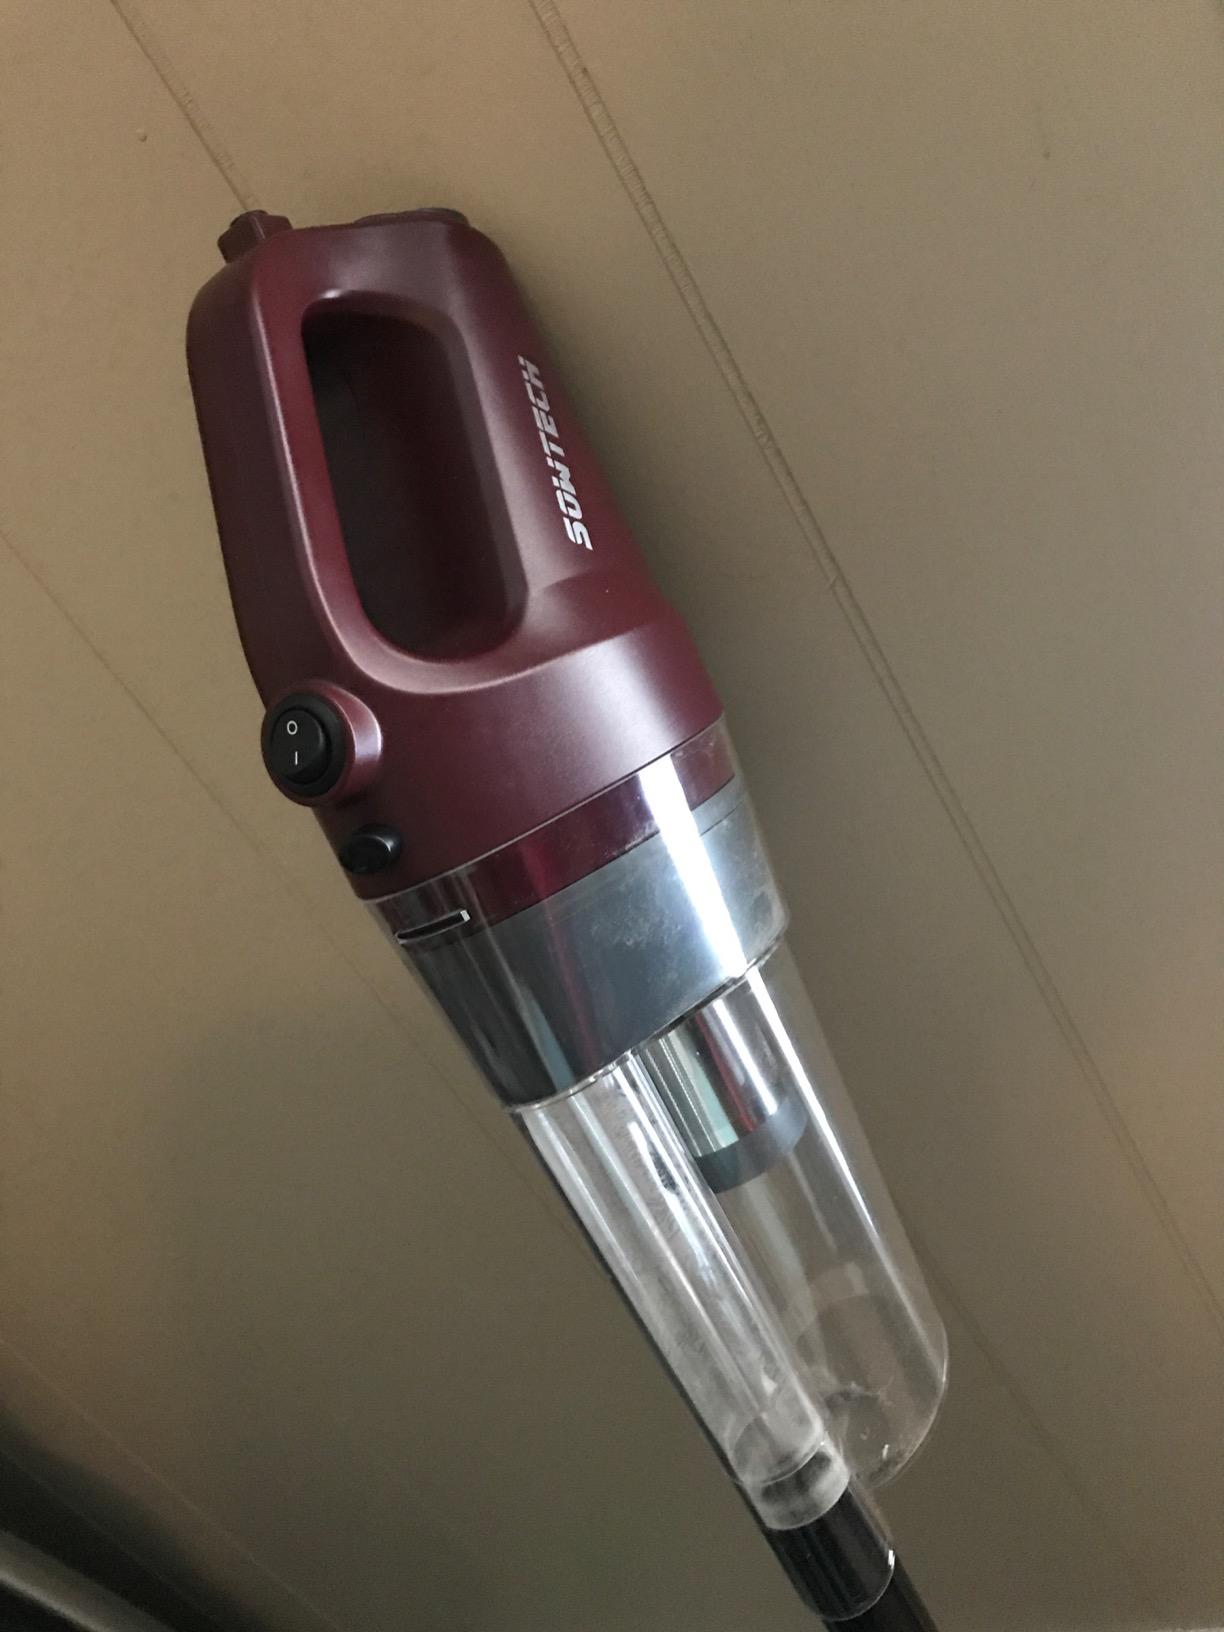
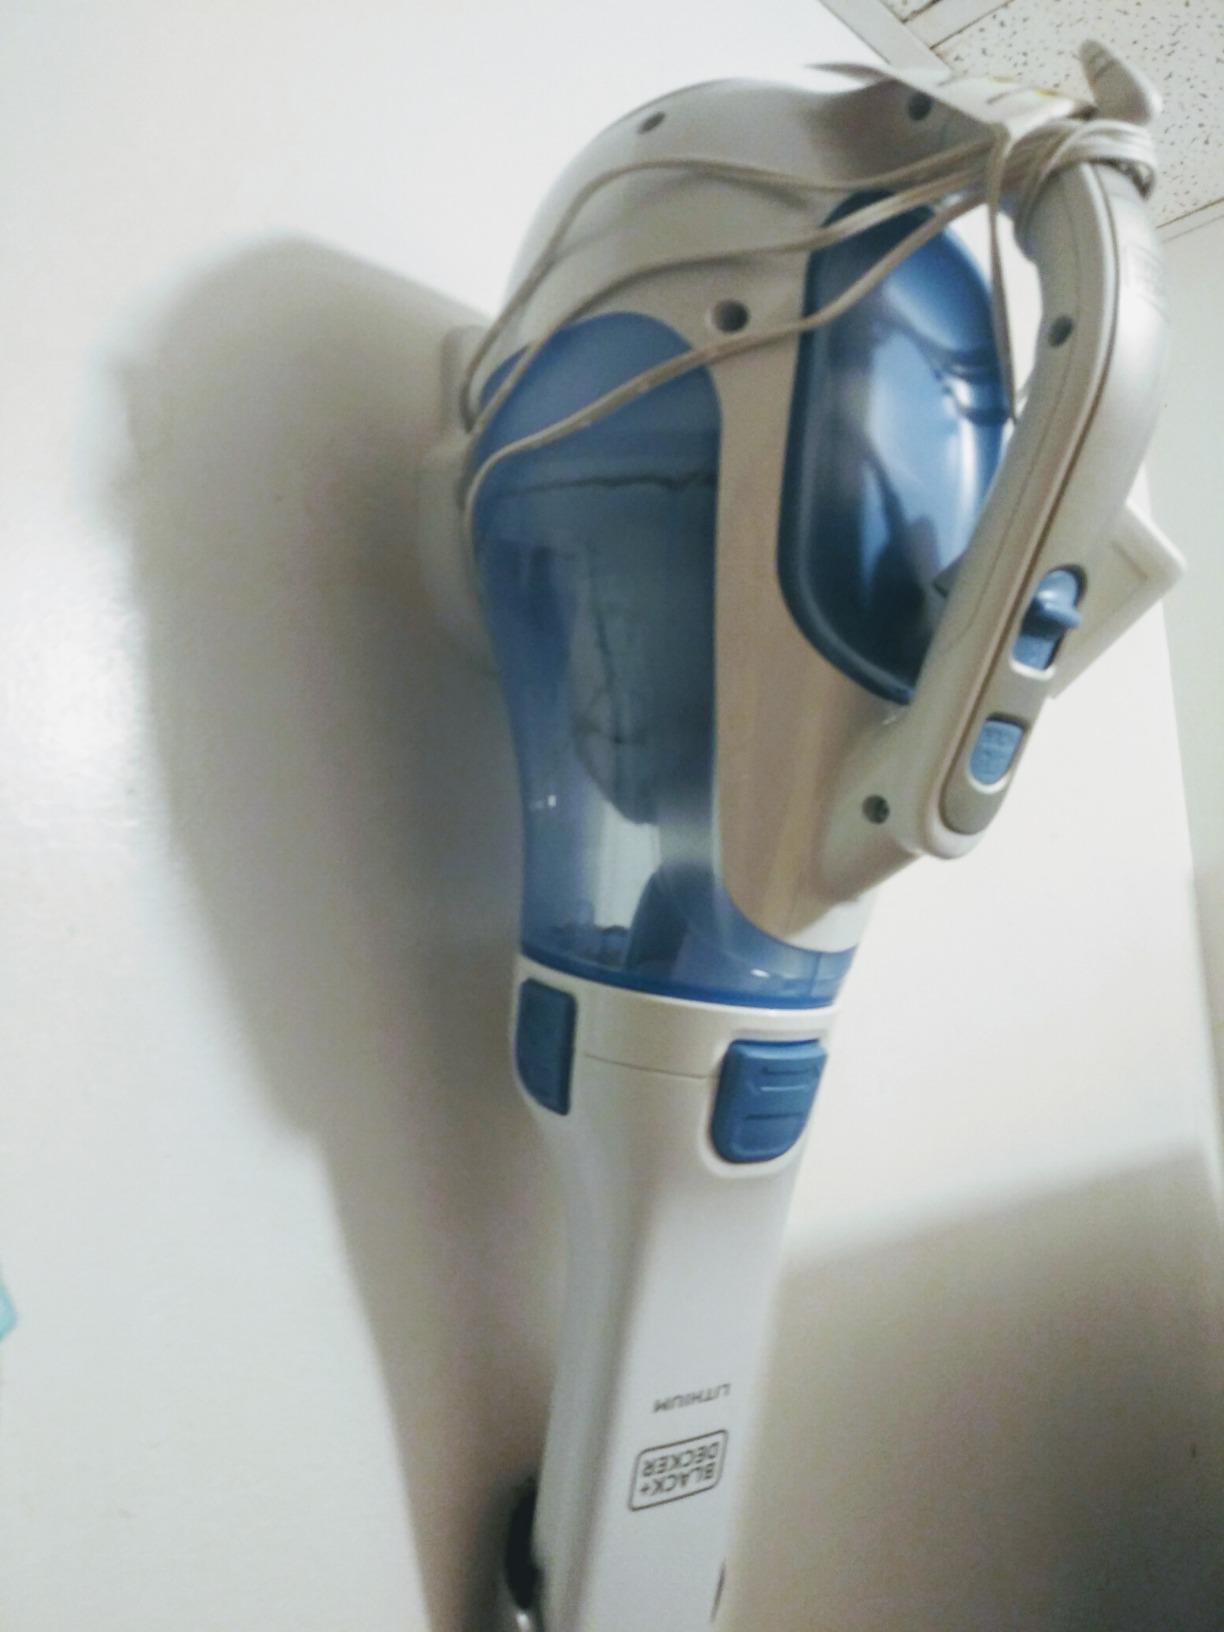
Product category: items_vacuum
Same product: no